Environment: lab
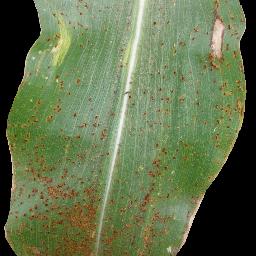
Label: common_rust